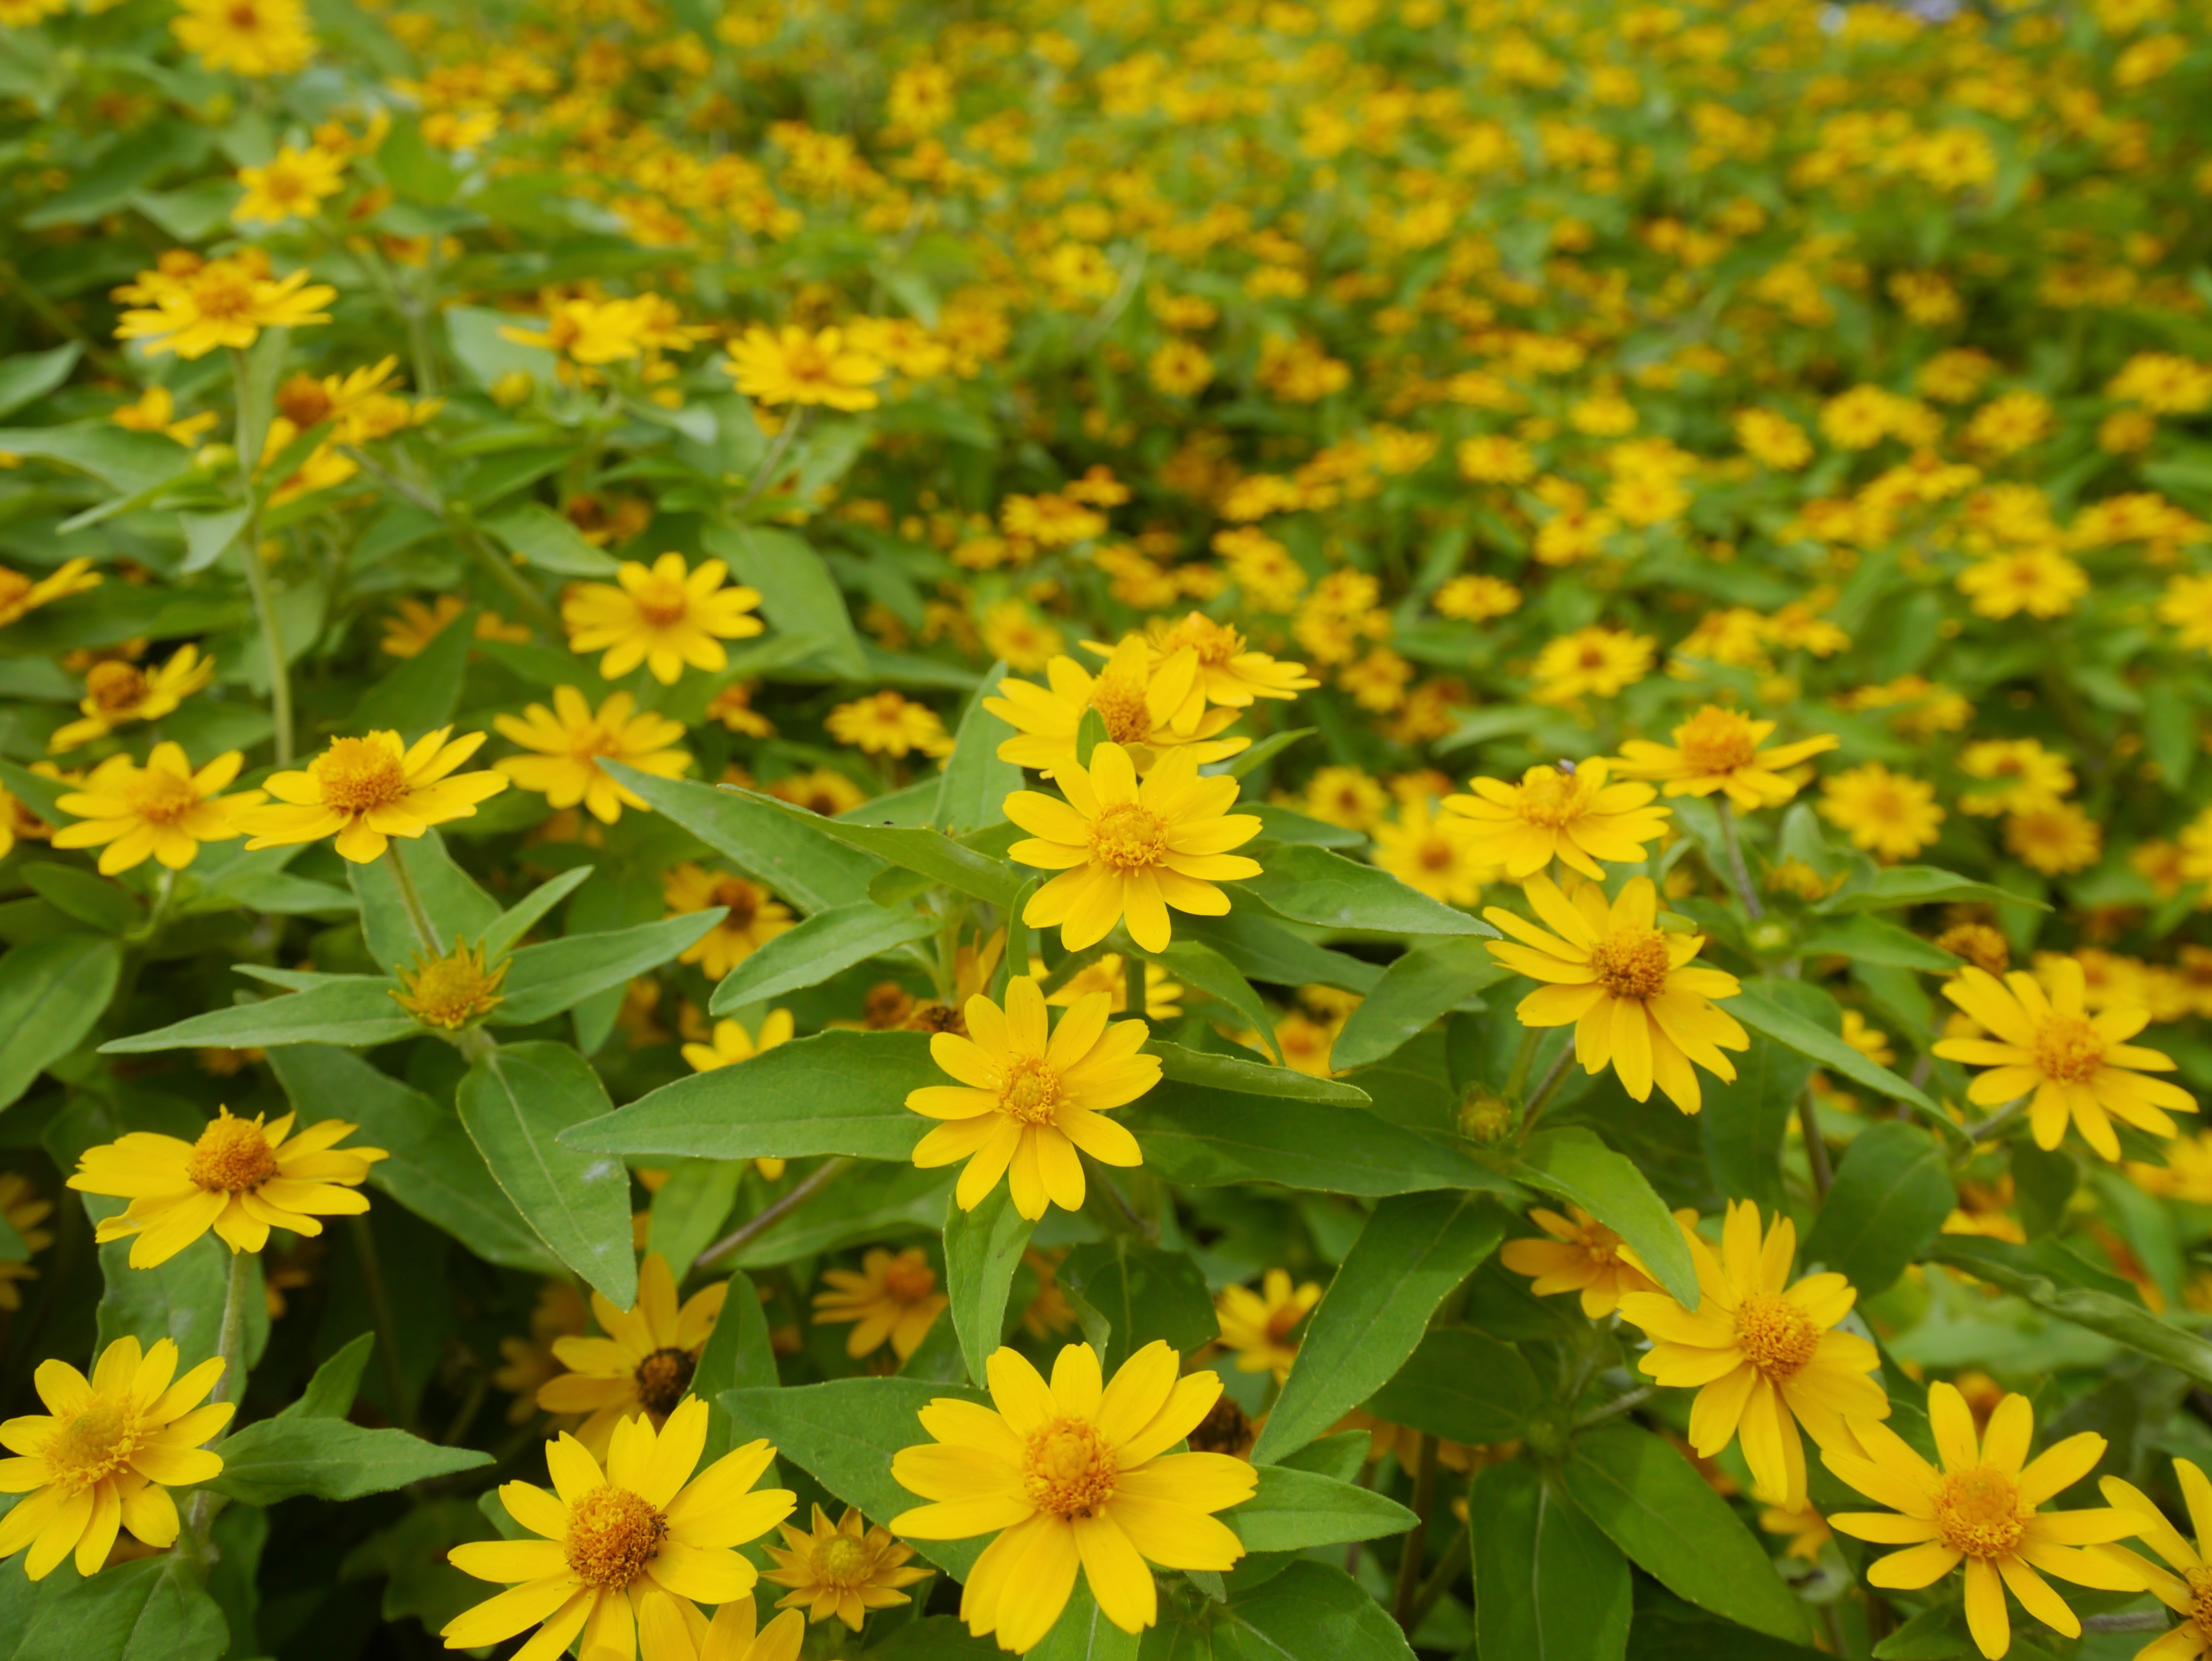
plant, meadow, leaf, flower, green, herb, autumn, yellow, japan, flora, wildflower, flowers, shrub, hypericum, otsu park, yokosuka, kanagawa japan, flowering plant, daisy family, antomasako, hypericaceae, annual plant, land plant, marguerite daisy, chrysanths